All Watched Over by Machines of Loving Grace (TV series)

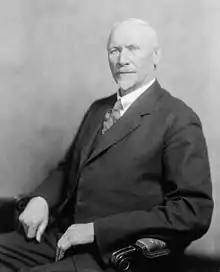
Jan Smuts

By the 1970s, new challenges emerged that could not be solved by normal hierarchical systems, such as overpopulation, limited natural resources and pollution. Jay Forrester applied systems theory to the problem and drew a cybernetic system diagram for the world. This was turned into a computer model which predicted population collapse. This became the basis of the model that was used by the Club of Rome, and the findings from this were published in "The Limits to Growth". Forrester then argued for zero growth in order to maintain a steady equilibrium within the capacity of the Earth. However, this was opposed by many people within the environmental movement, since the model did not allow for people to change their values to stabilise the world, and they argued that the model tried to maintain and enforce the current political hierarchy. Critics compared Forrester's ideas to a dispute between Arthur Tansley and Field Marshal Jan Smuts. Smuts had invented a philosophy called holism, where everyone had a 'rightful place', which was to be managed by the white race, which Tansley called an "abuse of vegetational concepts." The 70s protestors claimed that the same conceptual abuse of the supposed natural order was occurring, that it was really being used for political control.